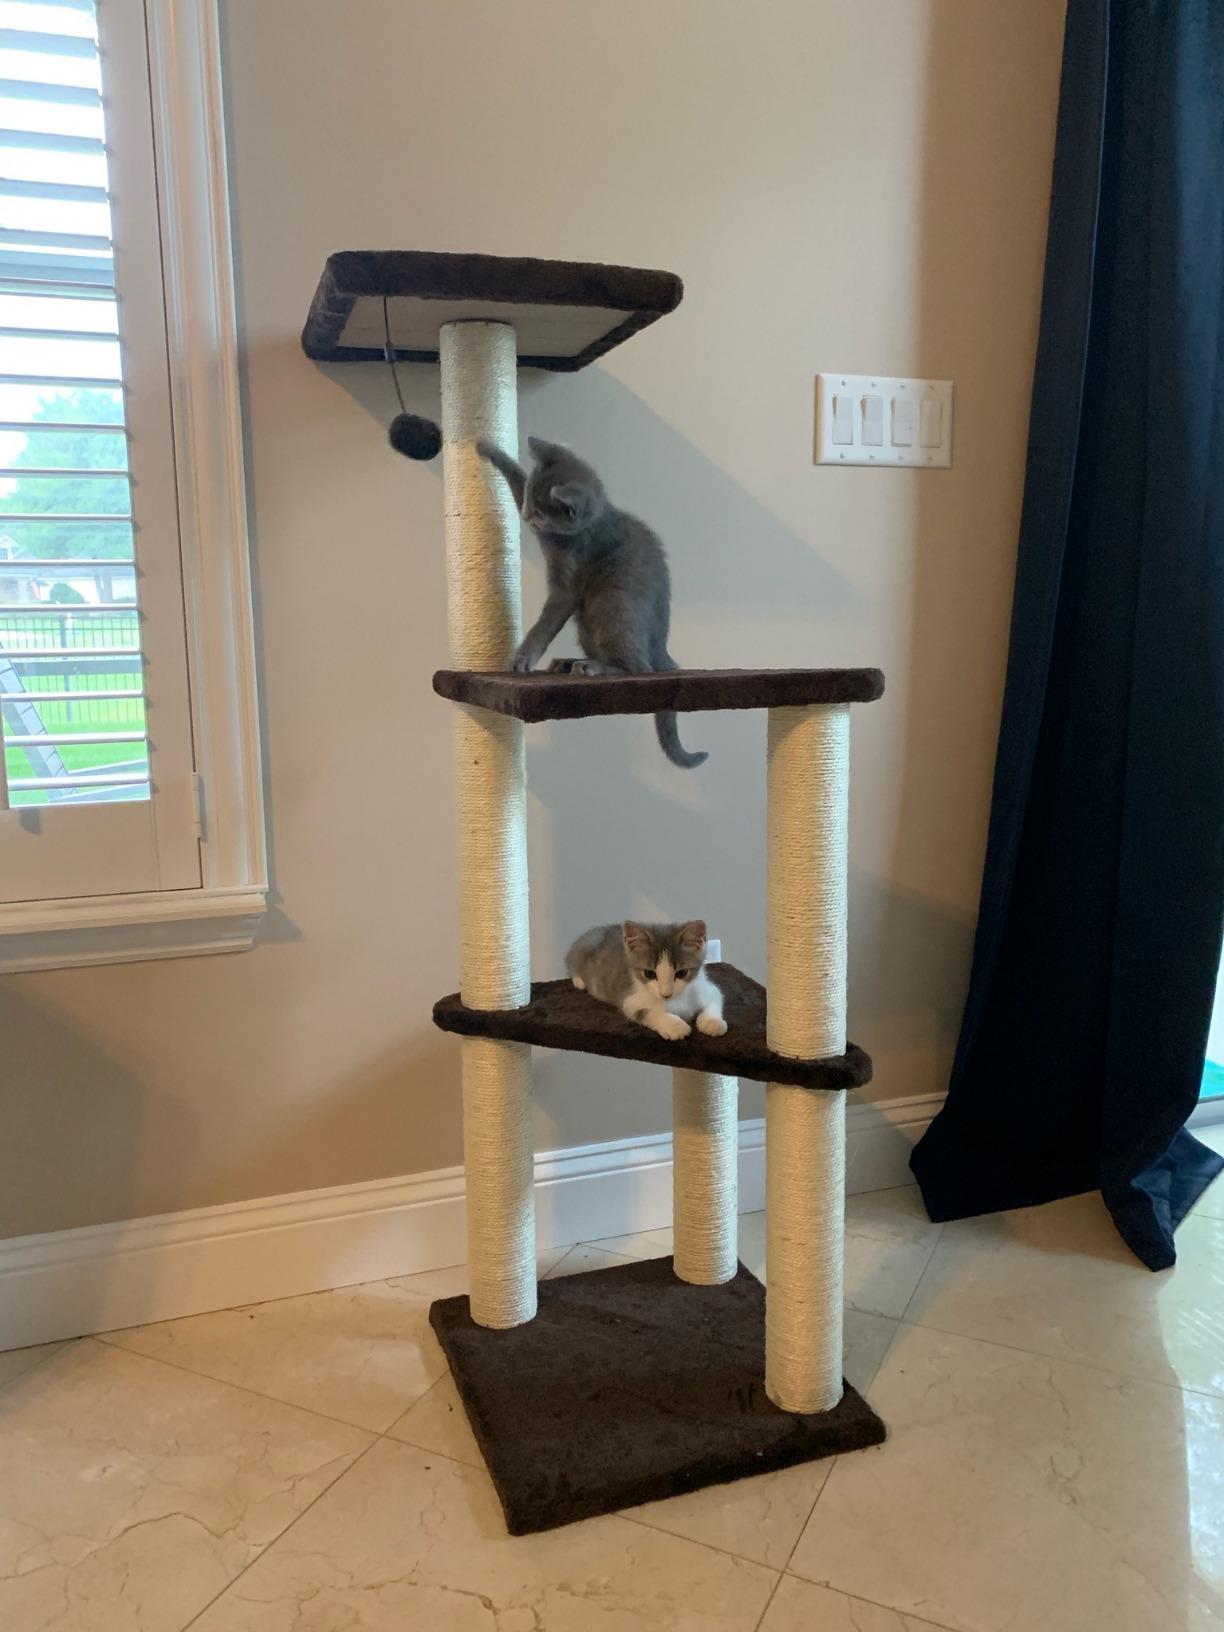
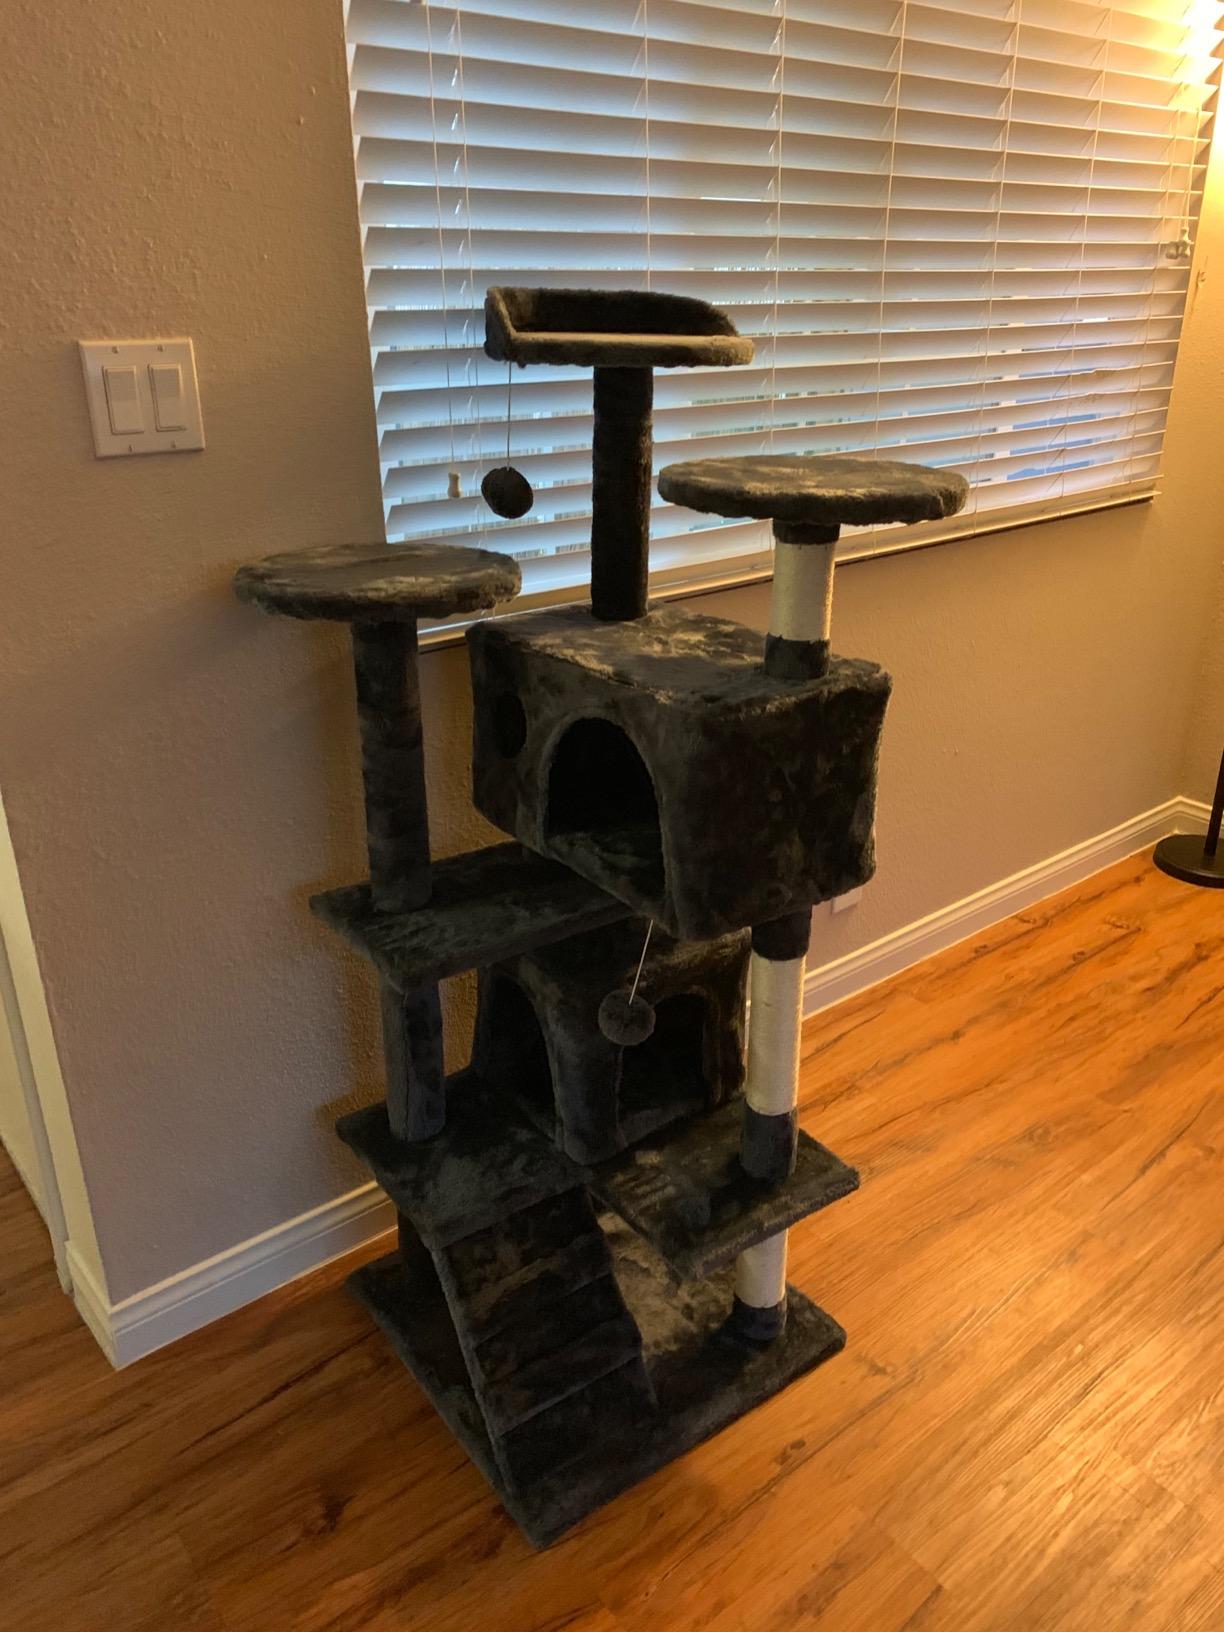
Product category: items_cat tree
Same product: no